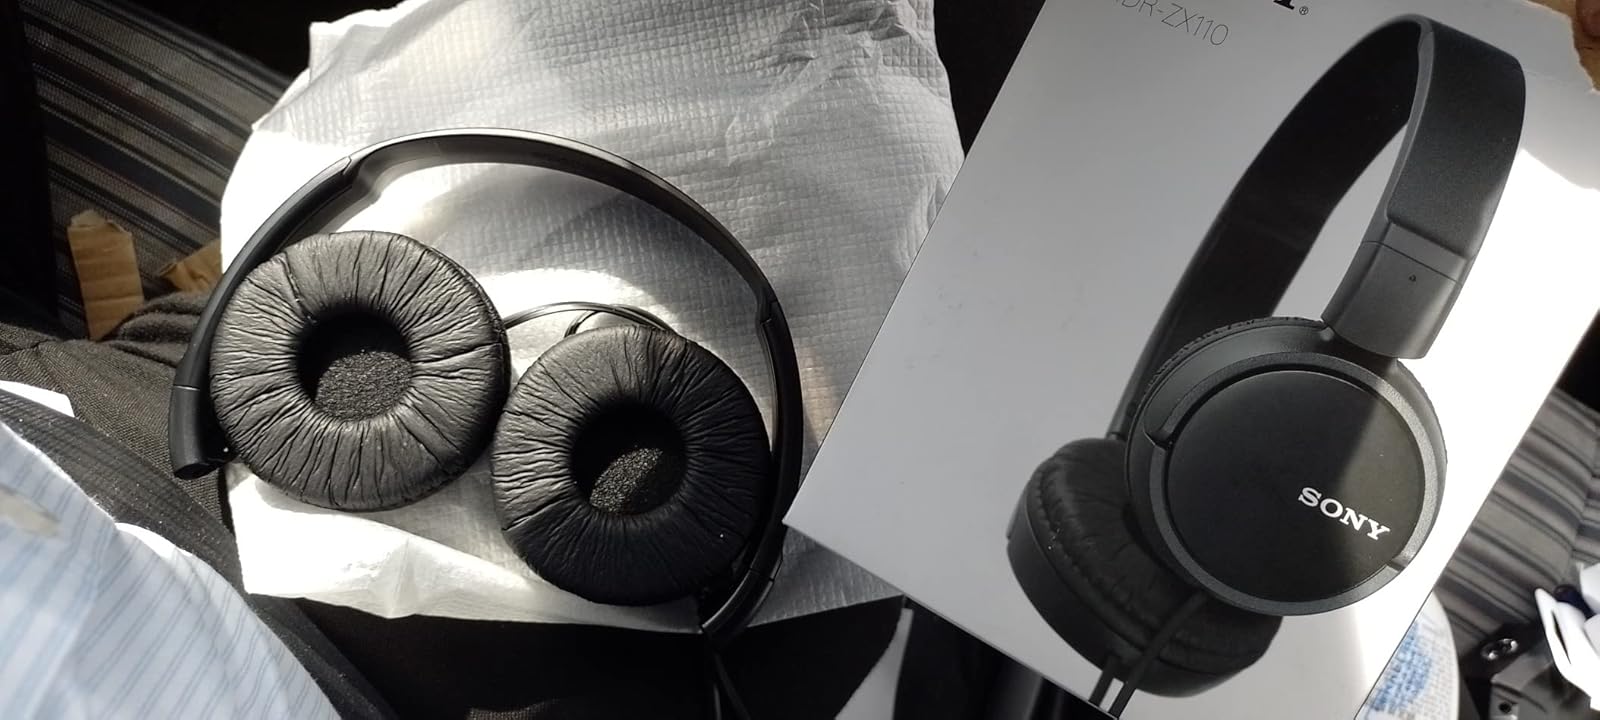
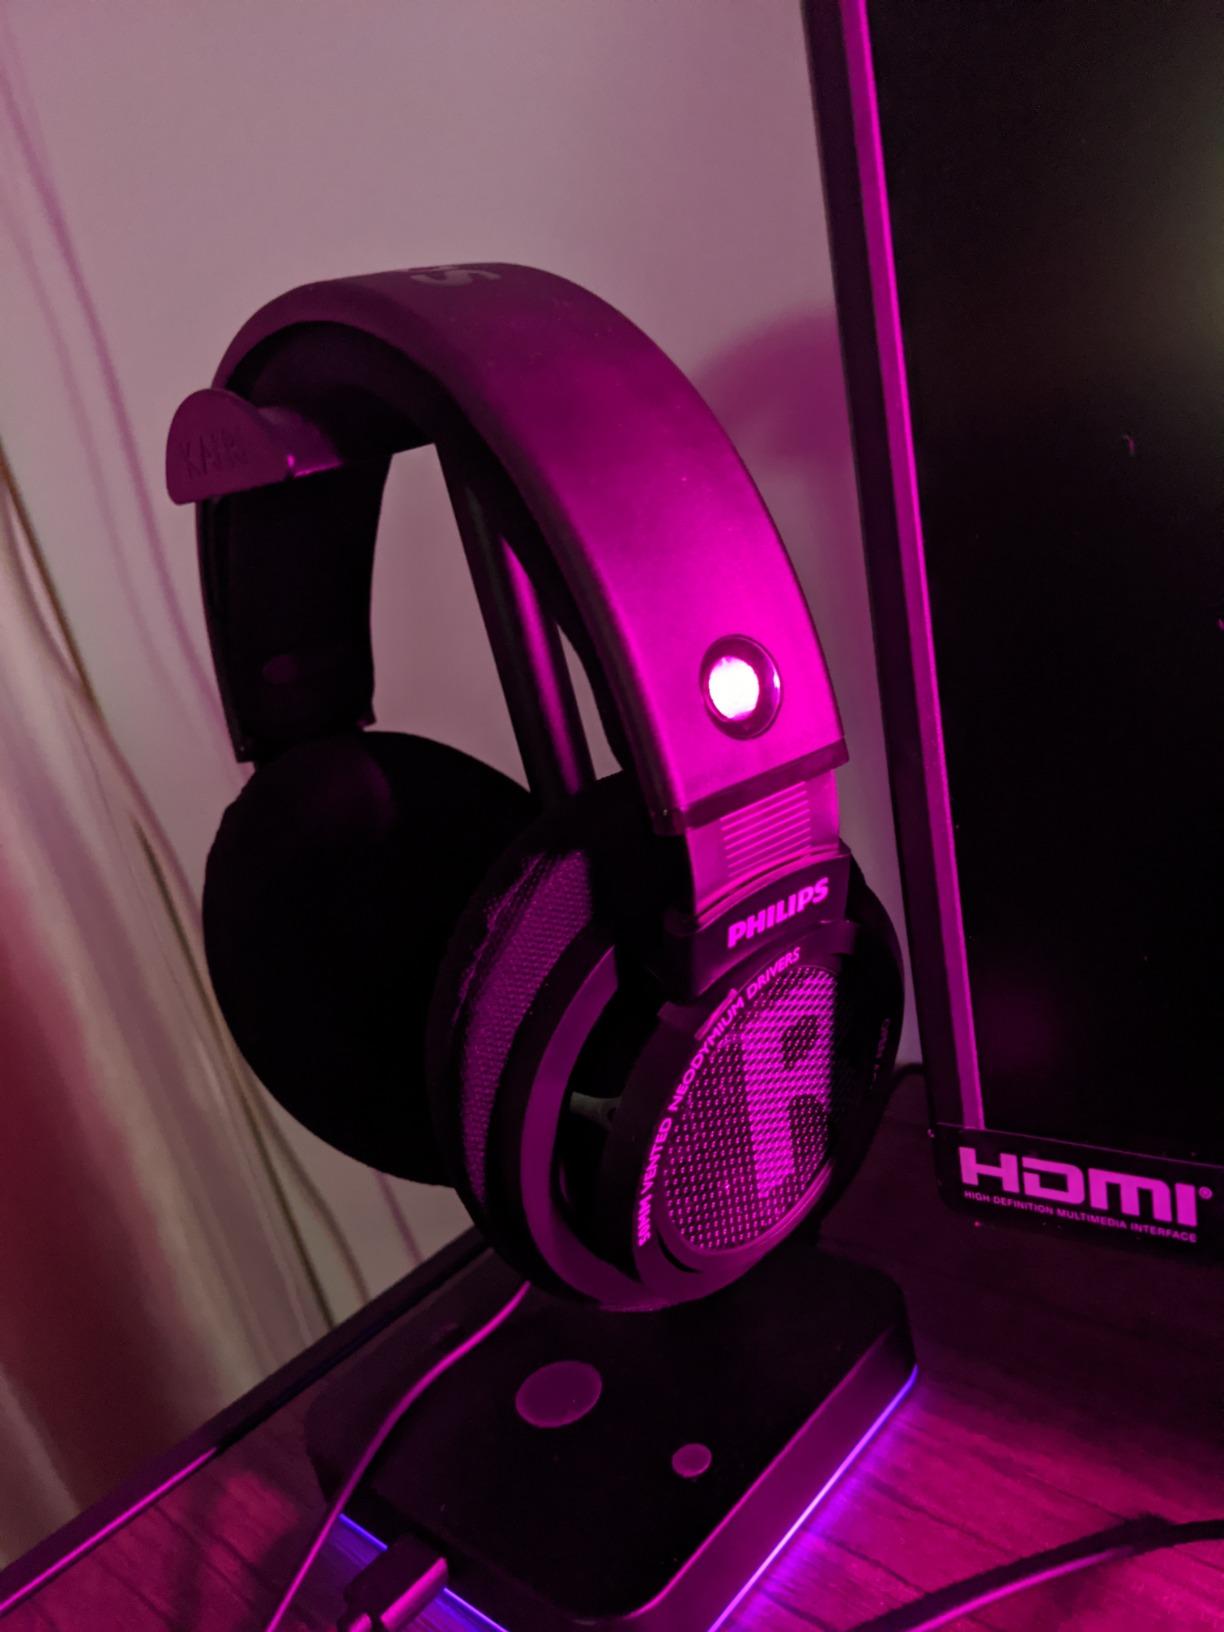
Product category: headphones
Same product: no